Agriculture in the United Kingdom

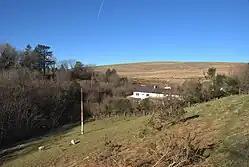
Smallholding at Quarter Beach, Carmarthenshire, Wales (2011). The dwelling sits in the protected dip of the land with sheep-grazing in the foreground. Woodland and an enclosed area of planted trees are by the homestead.

There are about 17,000 dairy farms in the UK, largely in the west. Average herd size is 86 cows in England, 75 in Wales and 102 in Scotland. Most cows are milked twice a day, and an average dairy cow yields 6,300 litres a year. The most important dairy cattle breed is the ubiquitous British Friesian, which has largely replaced the Dairy Shorthorn in British dairy herds thanks both to its high milk yield and the relatively high quality of the beef it produces.